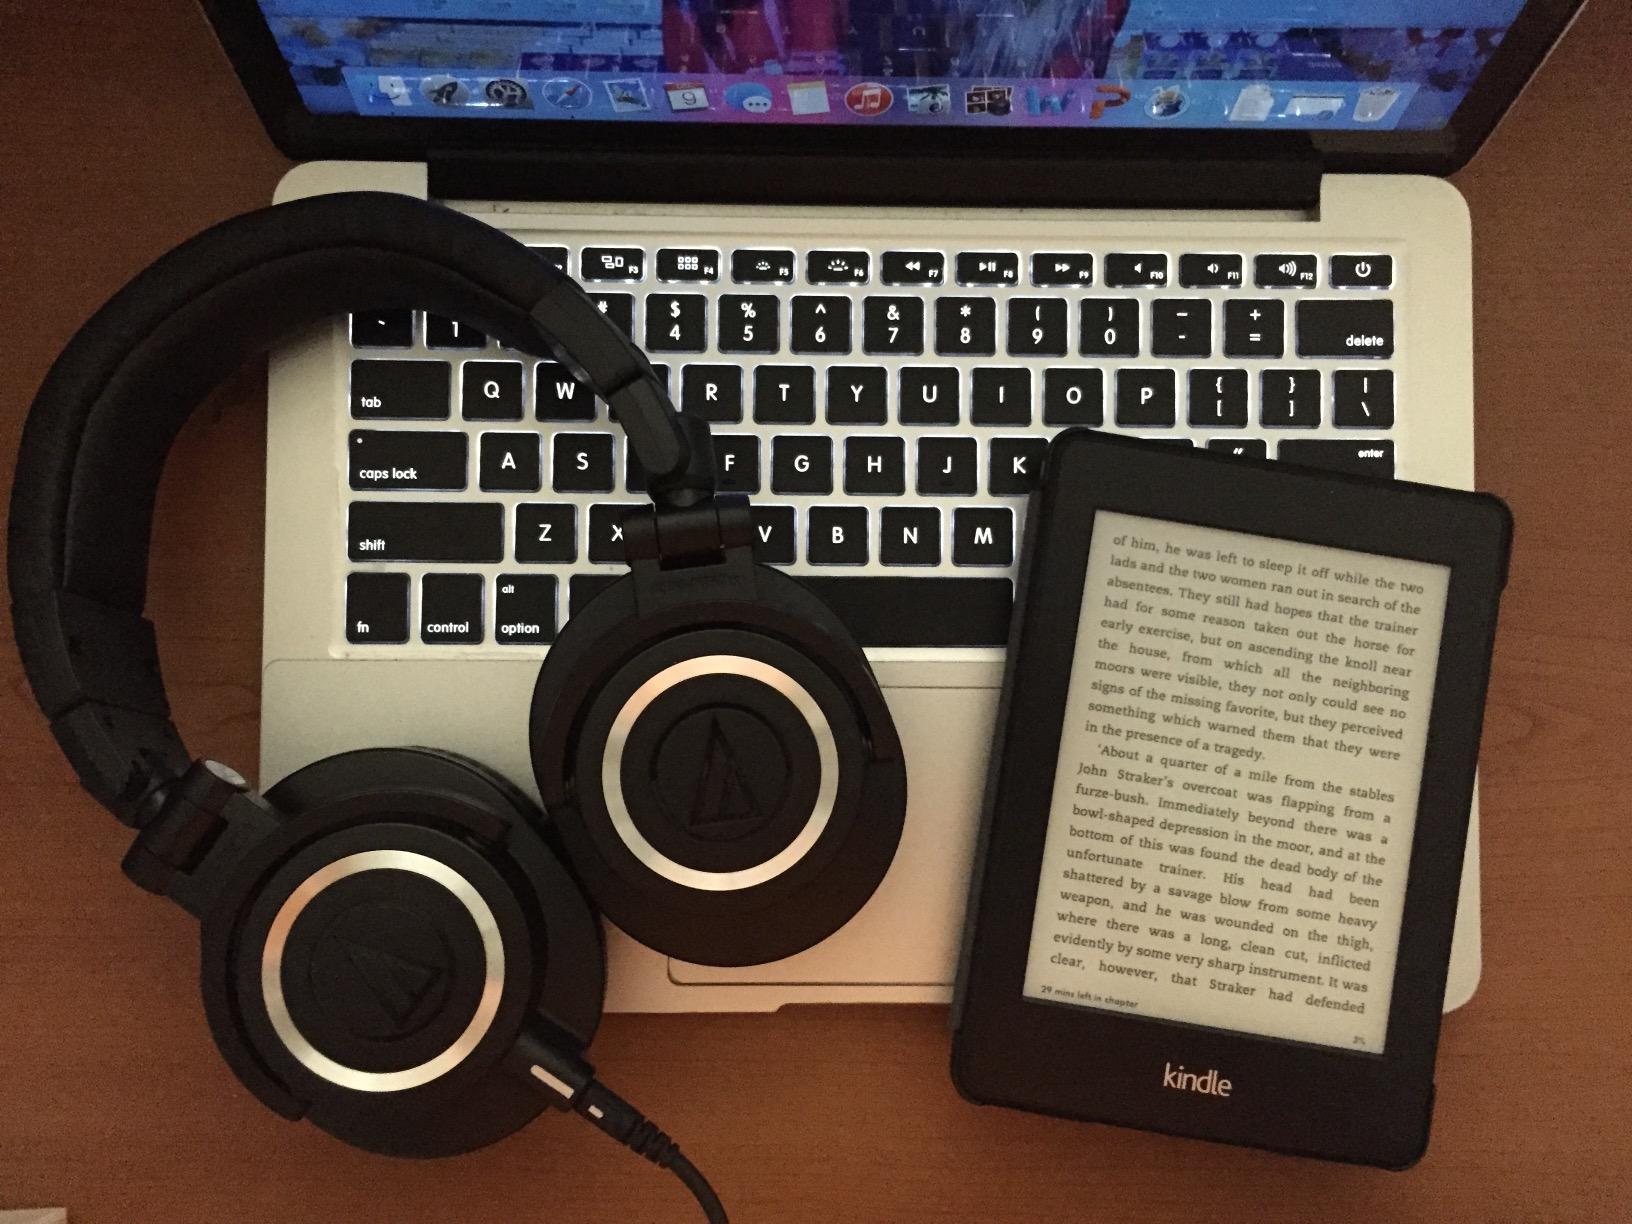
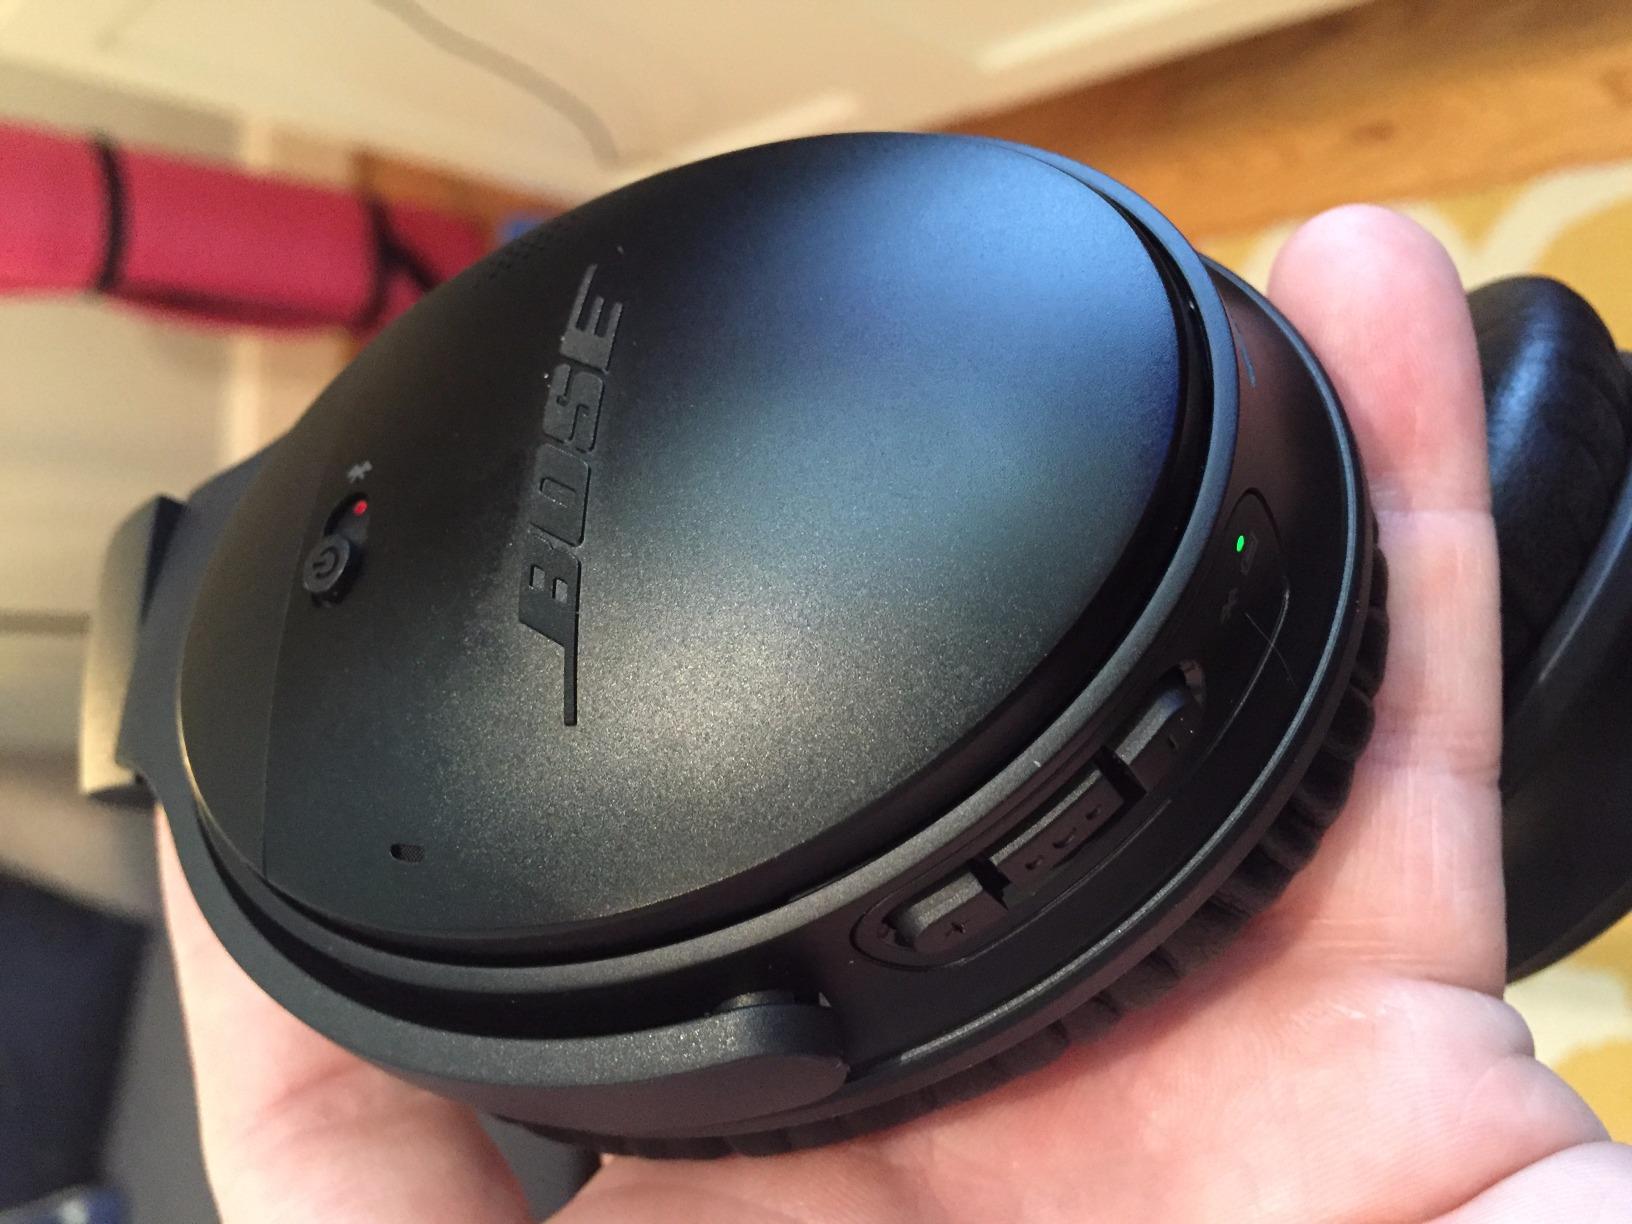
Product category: headphones
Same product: no